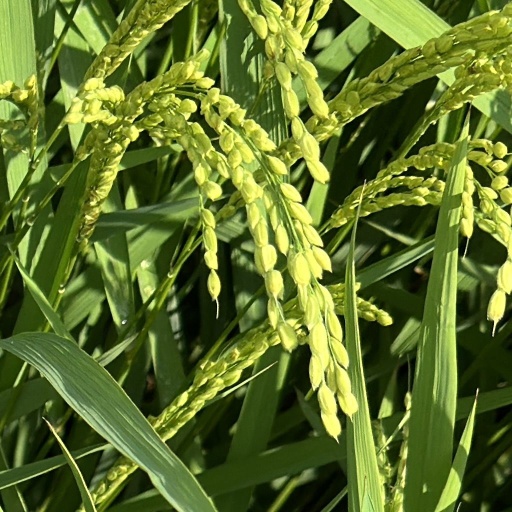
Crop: rice